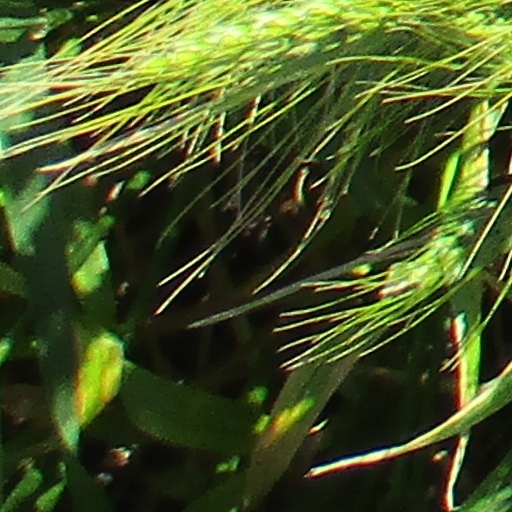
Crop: wheat